Enslaved: Odyssey to the West

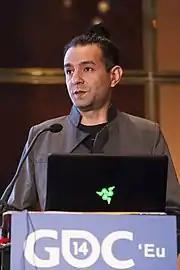
Tameem Antoniades served as the game's creative director.

After completing "Heavenly Sword", Ninja Theory intended to develop a sequel but contractual terms with Sony Computer Entertainment forced them to halt the game's production. The studio decided to leave the title and all the technologies built for it to Sony and seek external funding from another publisher for their next project. This would eventually become "Enslaved: Odyssey to the West", powered by Epic Games' Unreal Engine. Initially, Ninja Theory pitched the game to several Hollywood studios as a CGI film, but they were not interested in backing the project. The company dedicated three months to creating promotional materials to convince publishers to sign the game. A number of publishers were shown a detailed design document and a two-minute CGI trailer and the team received enthusiastic responses from them. Initially, they signed a deal with Green Screen, but the firm dissolved a month later. Namco Bandai Games later agreed to publish the game.